Worf

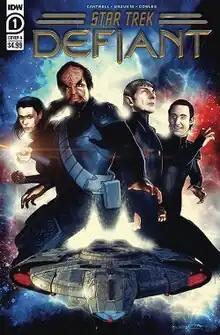
Worf in the cover of "" #1.

Worf's character is further developed in non-canon media. In "Star Trek", the non-live action material is not considered a part of the character's story, although it may use elements from the television and film narrative. In other words, live action appearances don't take into account the stories written in novels for example.